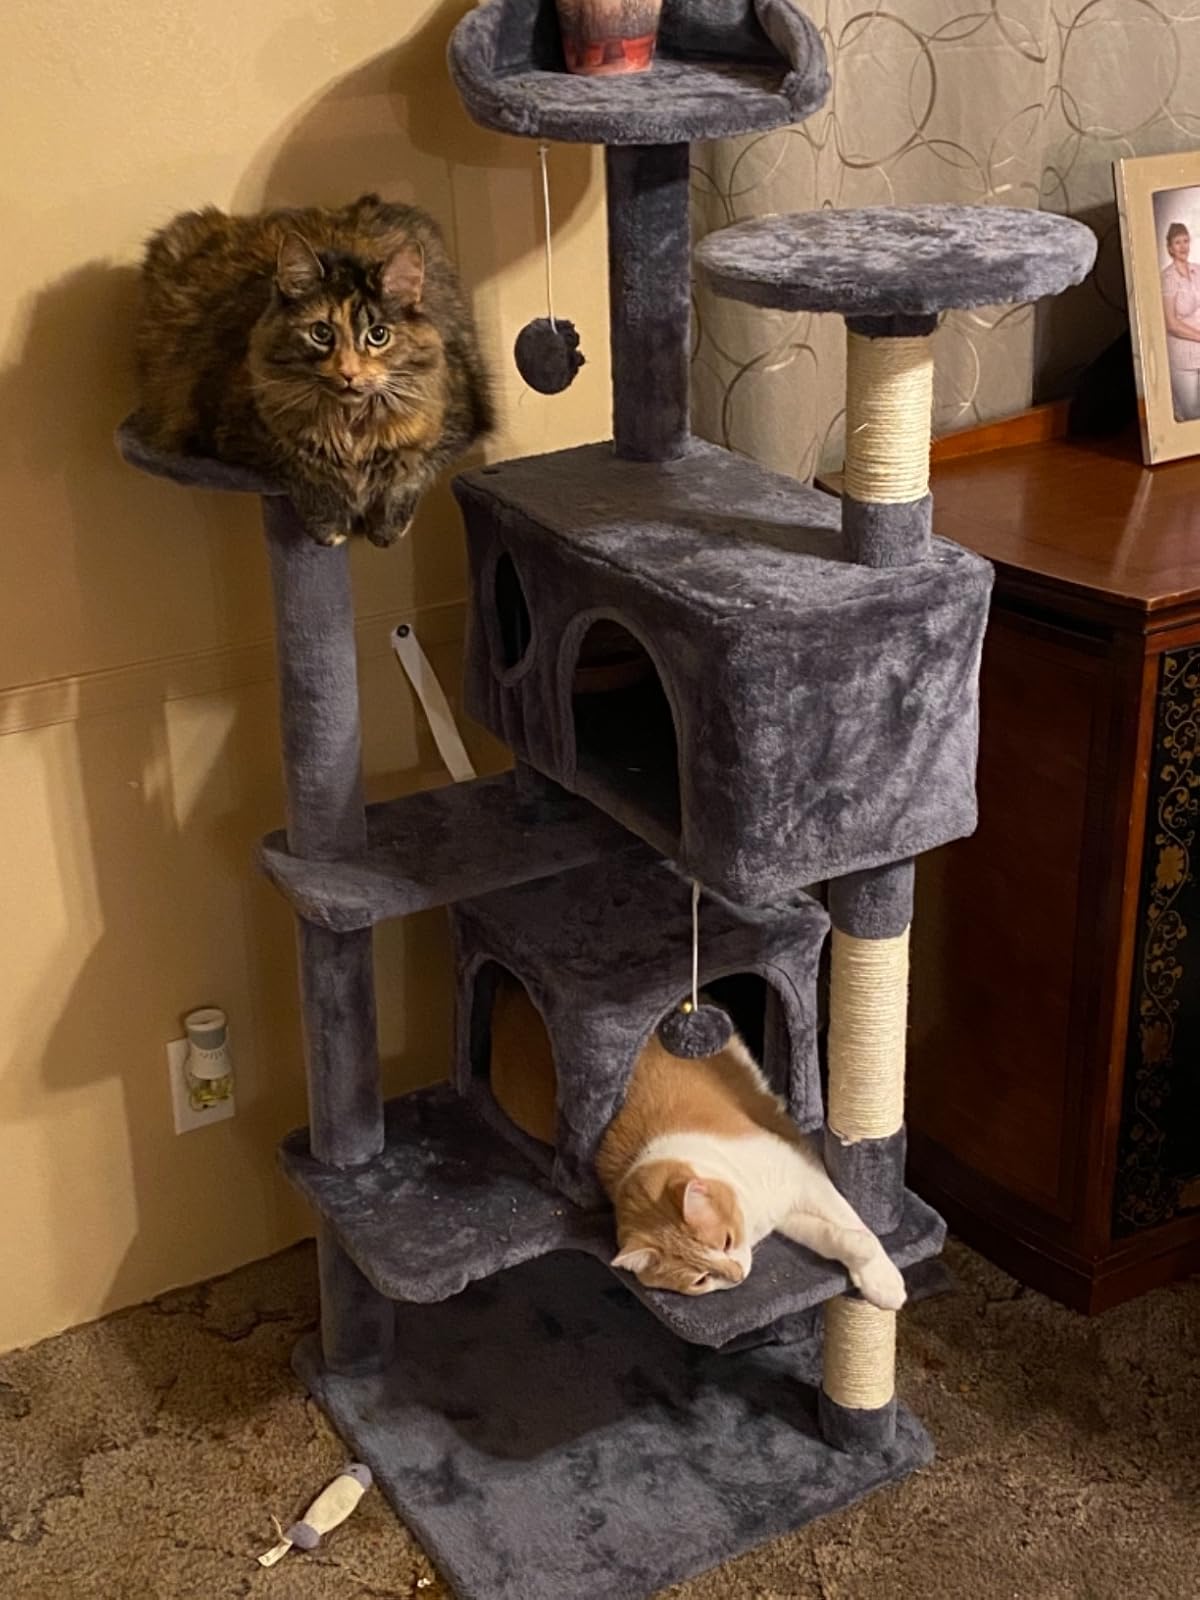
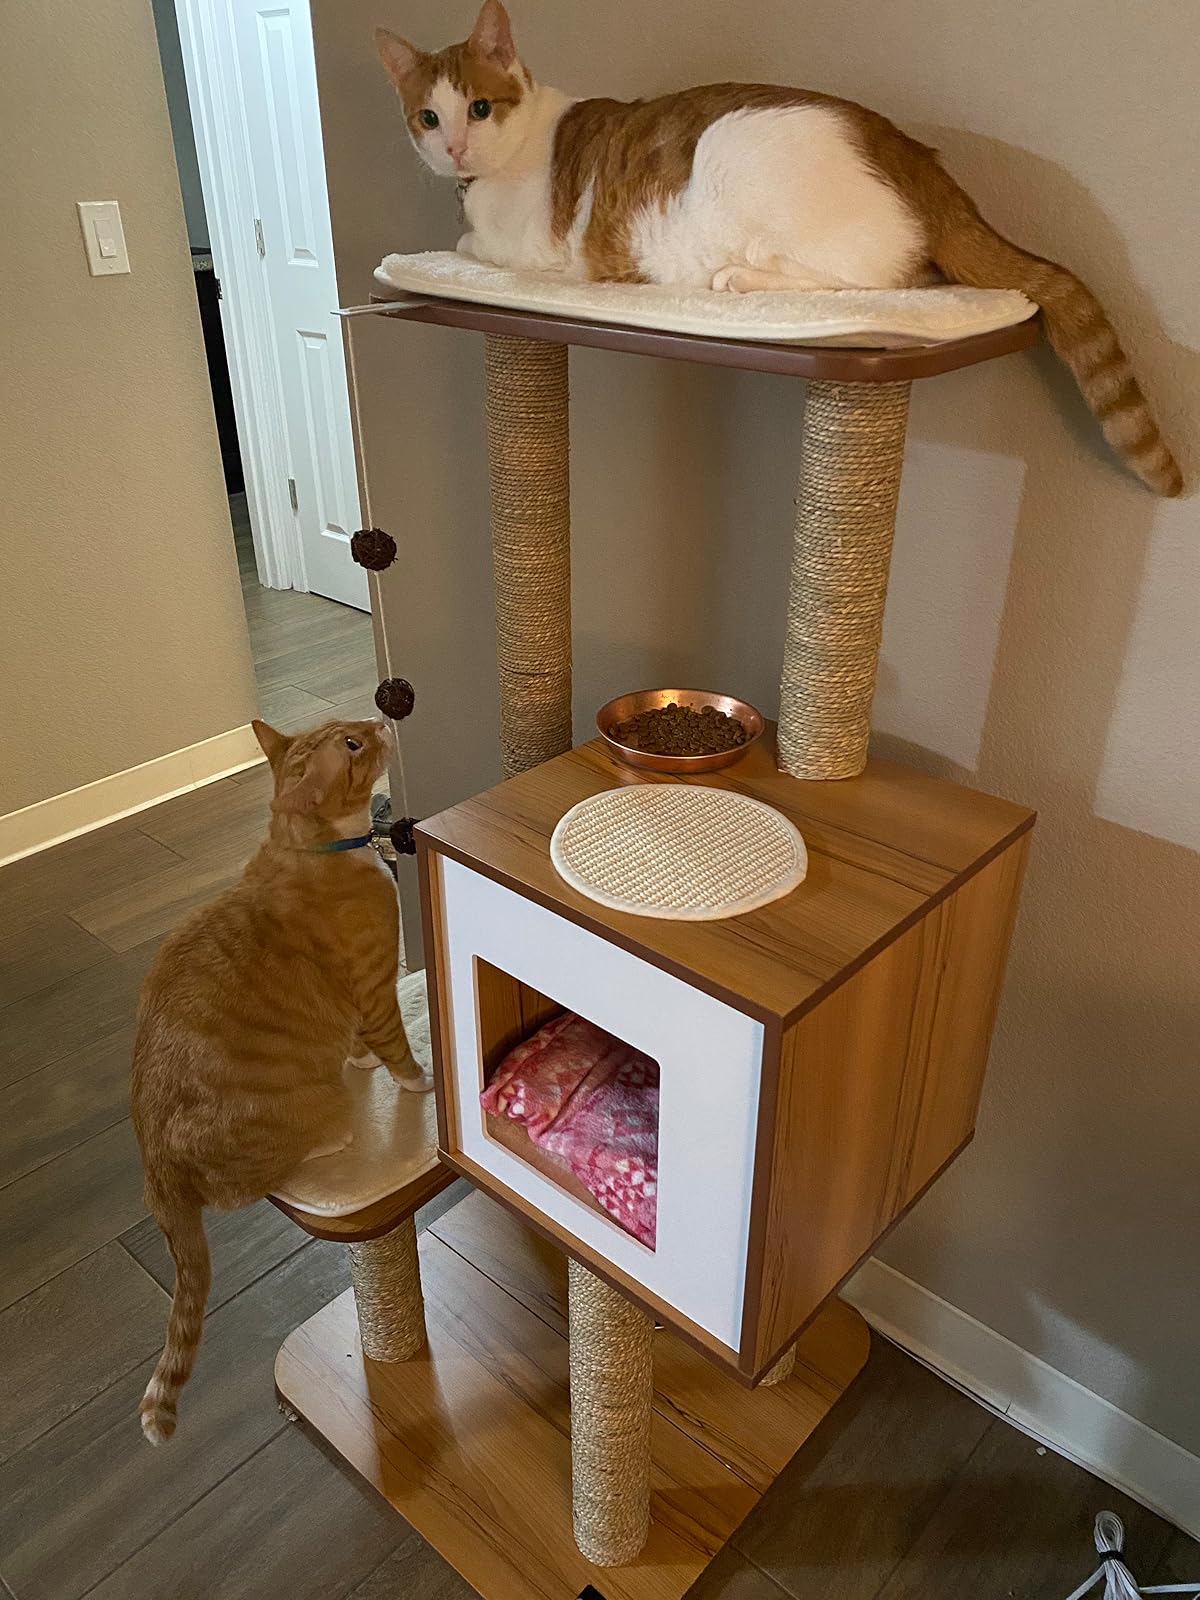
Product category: items_cat tree
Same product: no